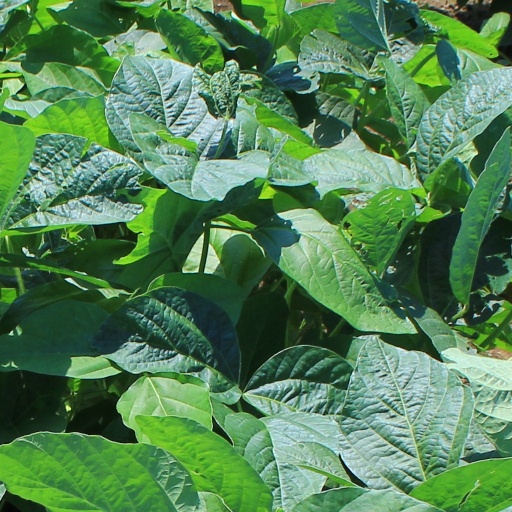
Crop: soybean